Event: Nepal Earthquake
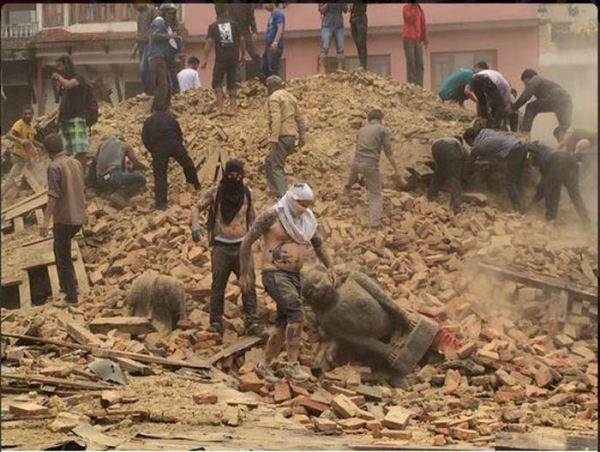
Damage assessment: damage